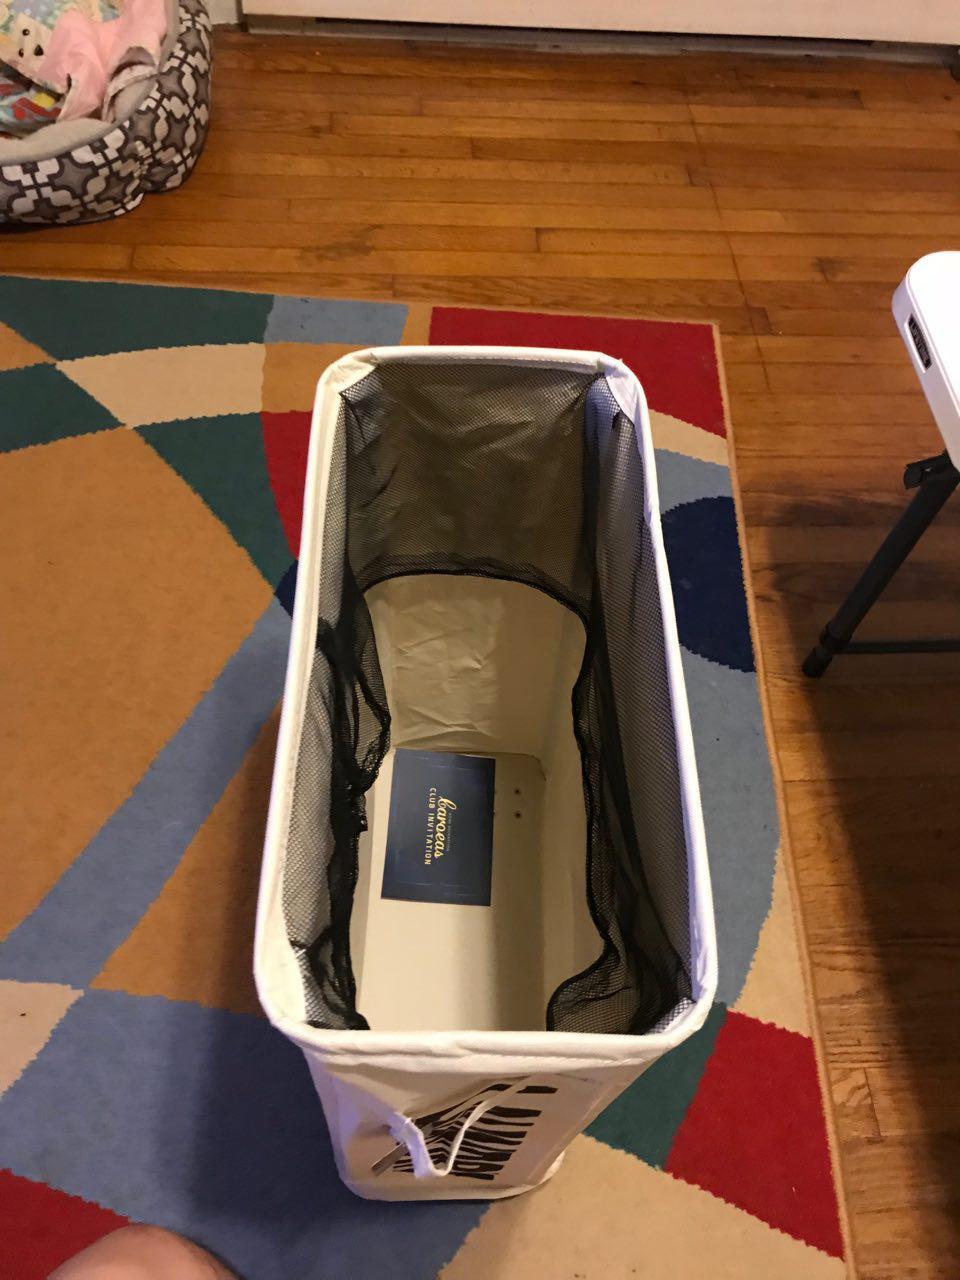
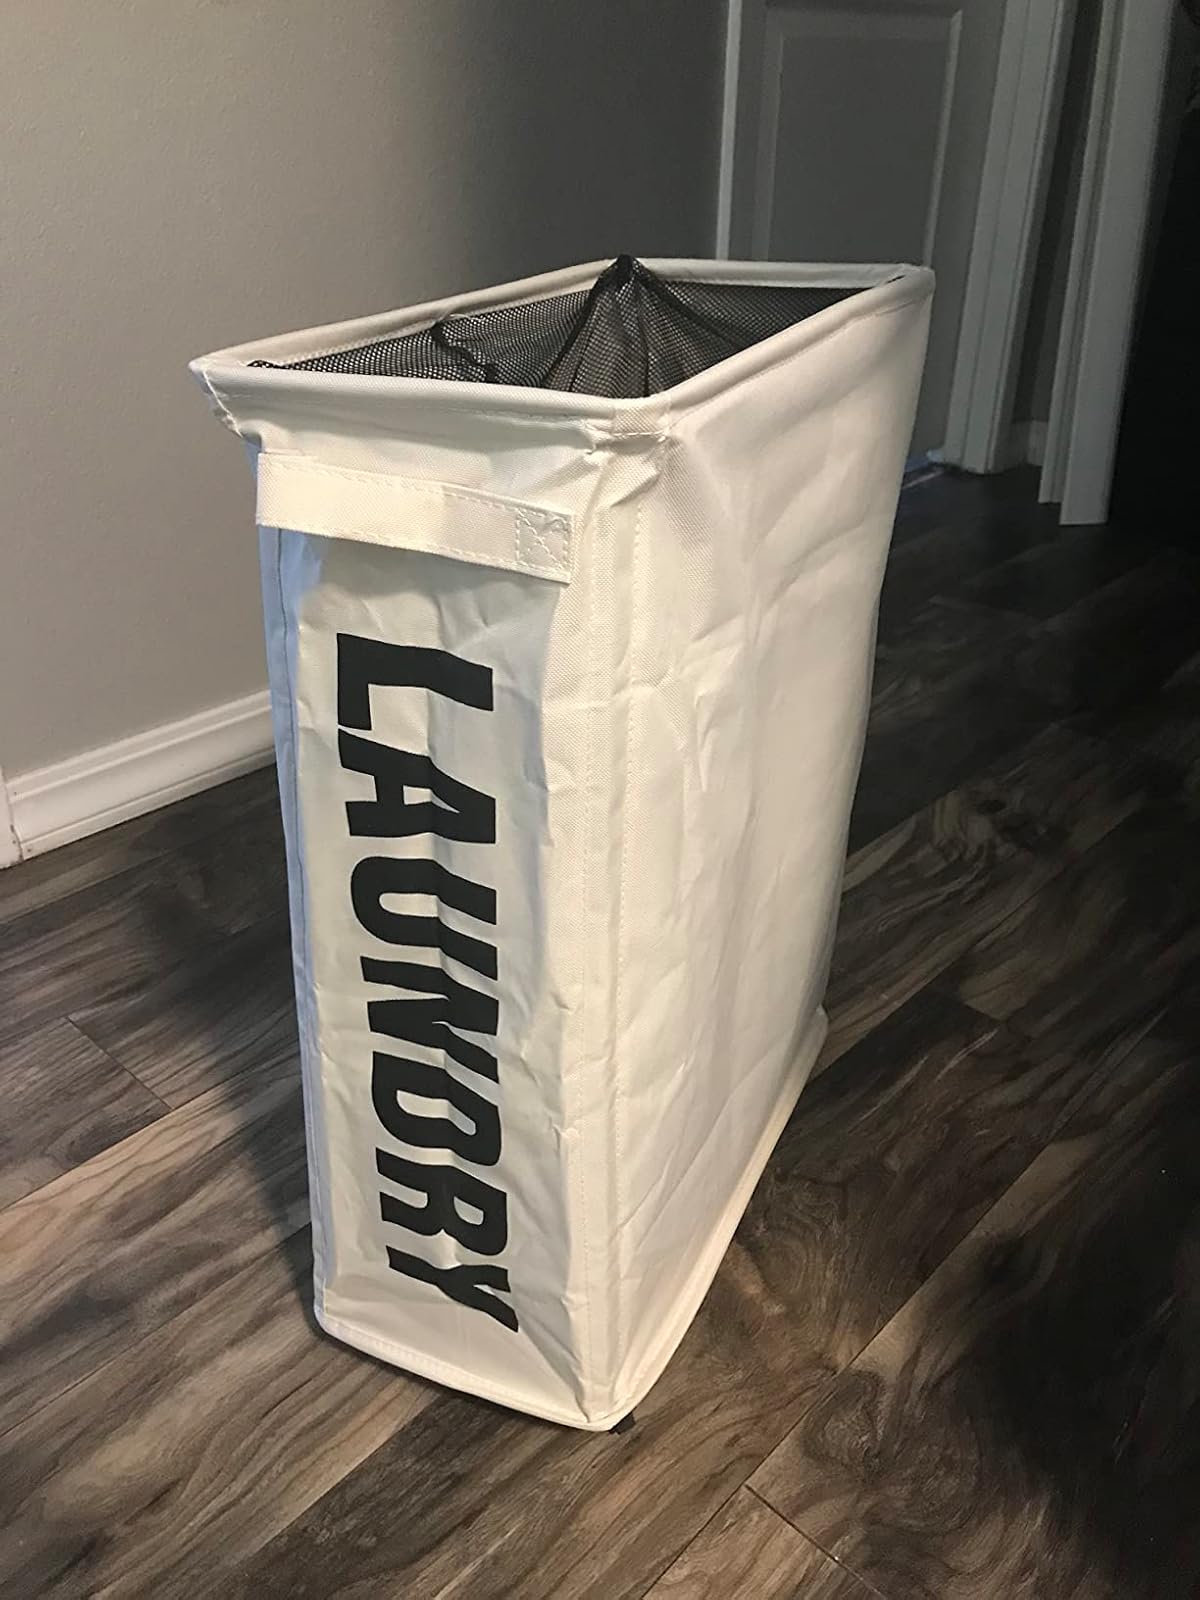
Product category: items_hamper
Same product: yes